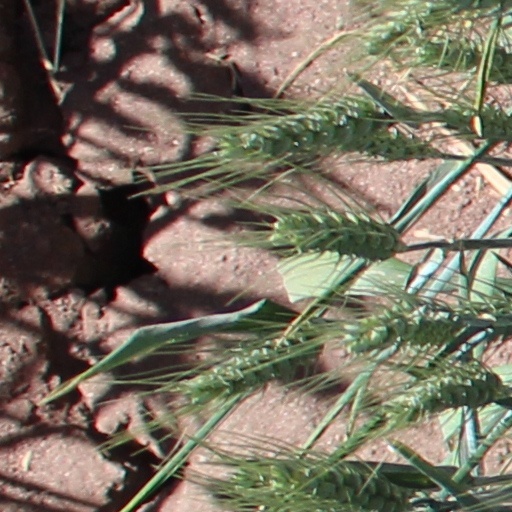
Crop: wheat